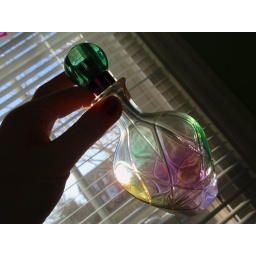
This is a perfume bottle held before a window in late afternoon.